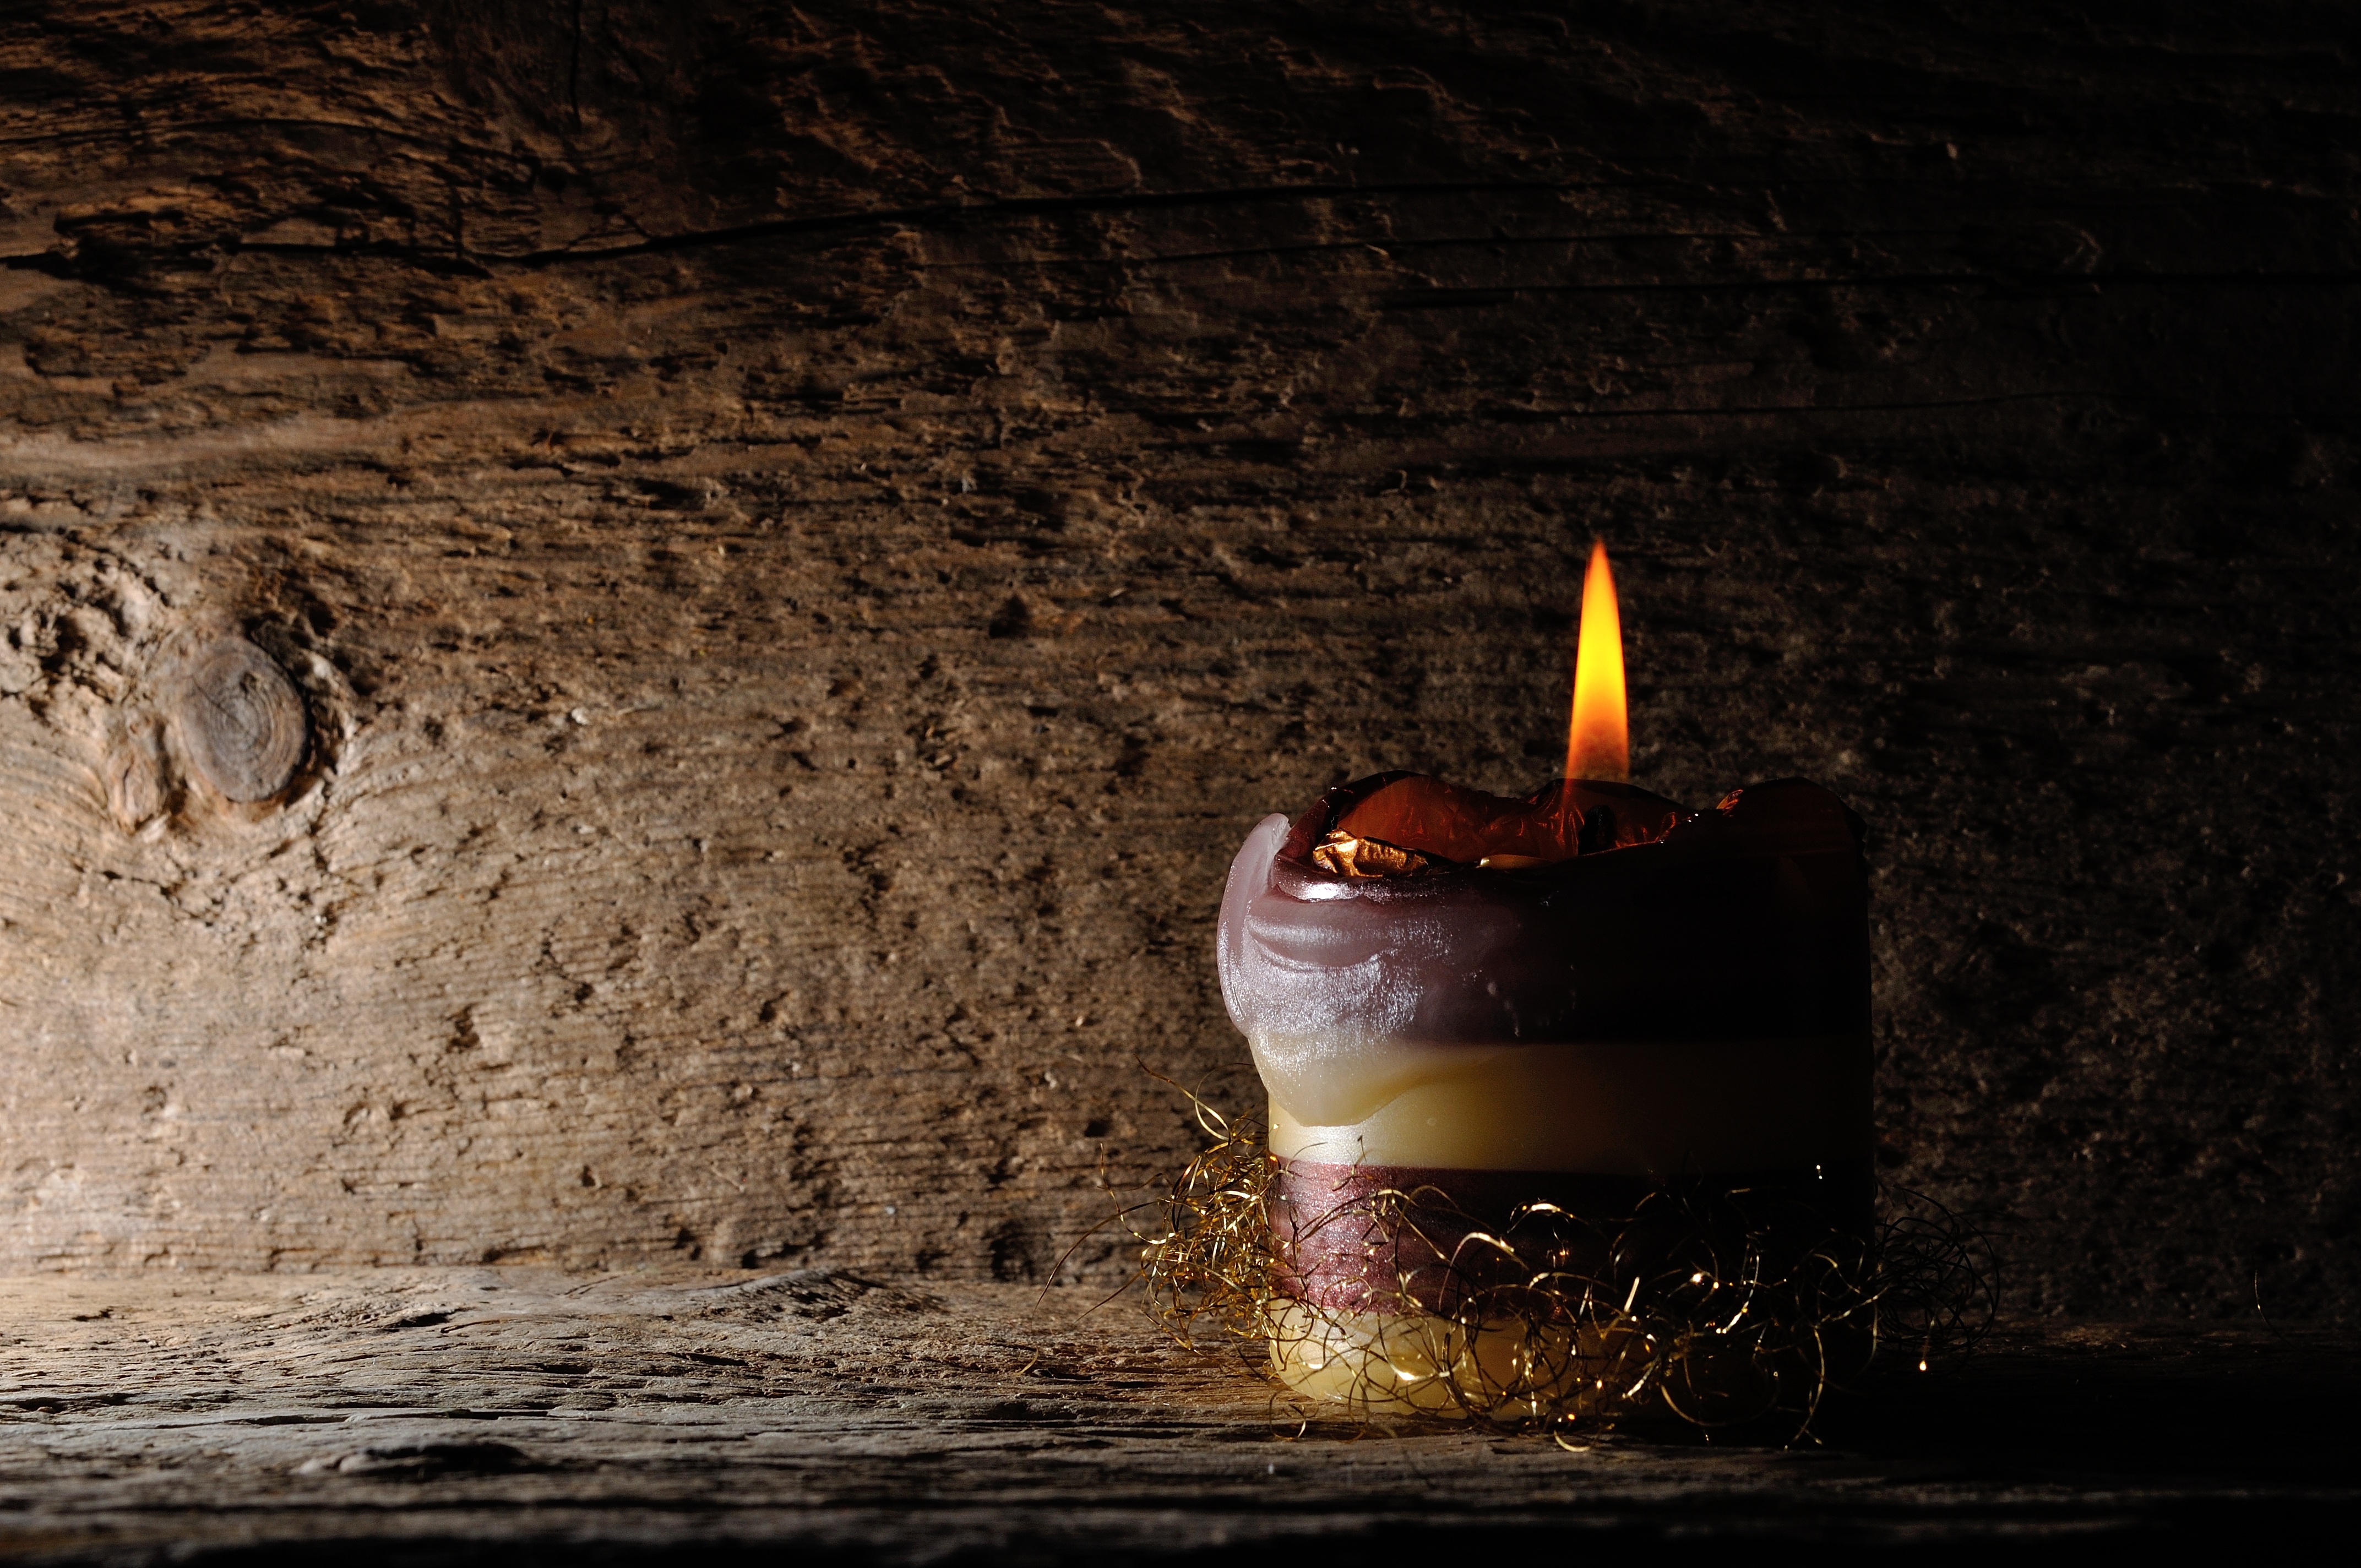
light, wood, night, morning, reflection, darkness, candle, lighting, background, temple